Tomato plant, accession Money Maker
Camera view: vertical (180 deg); turntable rotation: 210 degrees
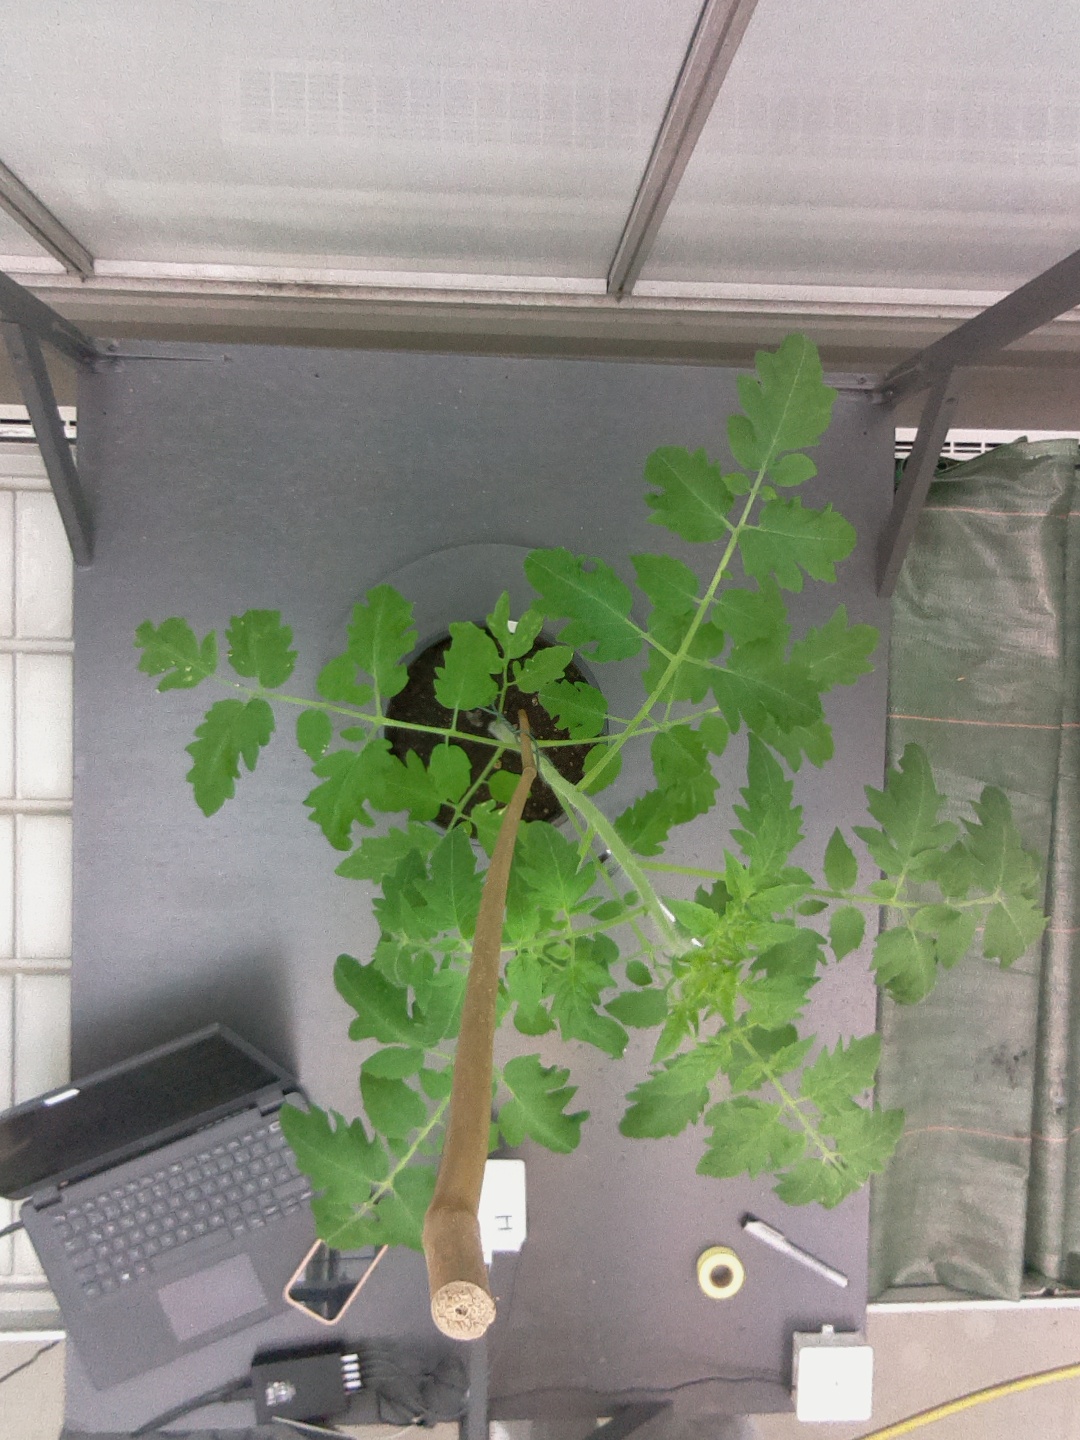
BBCH growth stage 16: 12 of true leaves visible